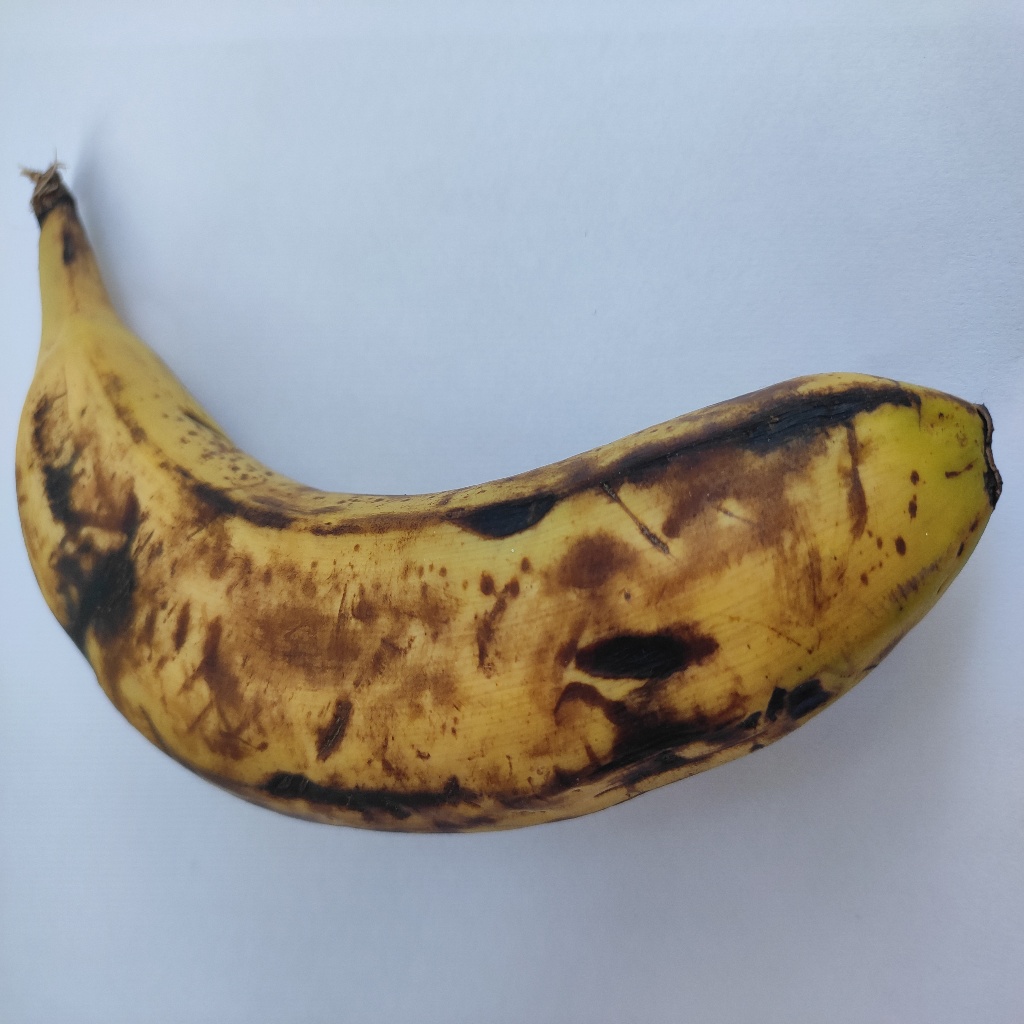
Crop: banana
Quality class: Defect